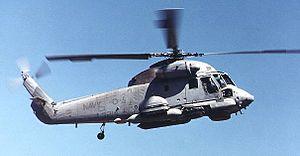
Cet article liste les aéronefs des forces armées des États-Unis. Les prototypes sont généralement préfixés par un « X » et sans nom, tandis que les modèles de pré-série sont généralement précédés d'un « Y ».